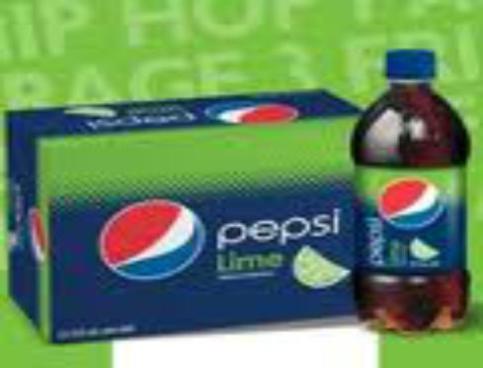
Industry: Food